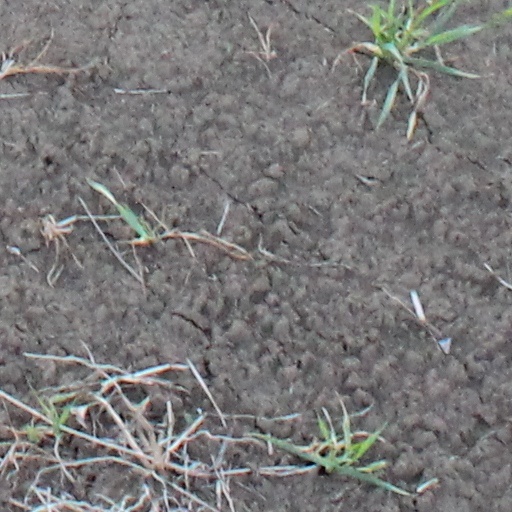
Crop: wheat